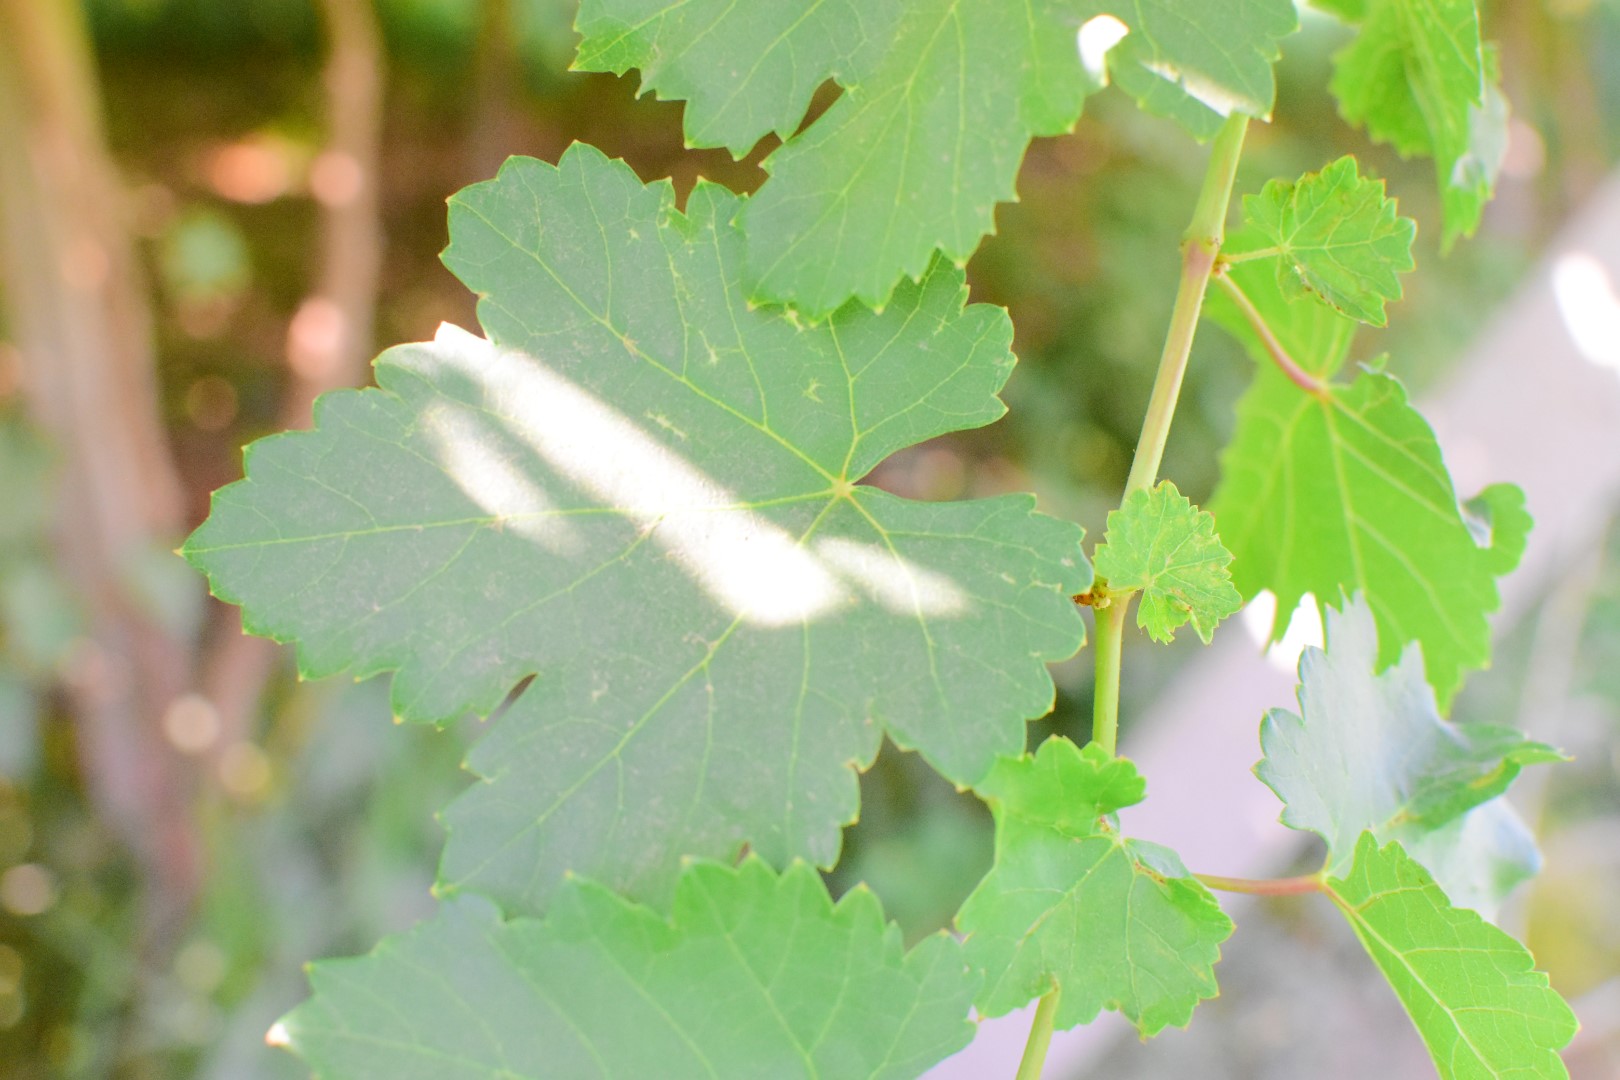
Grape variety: Deas Al-Annz